Mandy Juruni

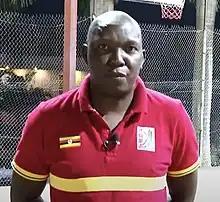
Juruni in 2023

Mandy Lutwama Juruni (born 11 November 1982) is a Ugandan professional basketball coach and former player. He is current head coach of Kepler of the Rwanda Basketball League (RBL). Juruni is most known for his 10-year tenure with the City Oilers in Uganda, and is widely regarded the most decorated basketball coach in Ugandan basketball history.